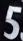
Number: 5